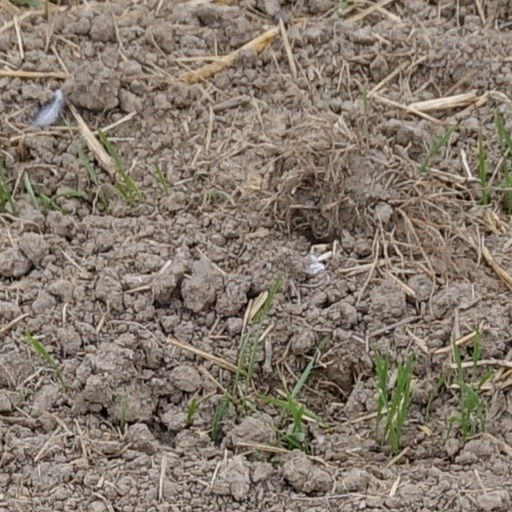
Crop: wheat